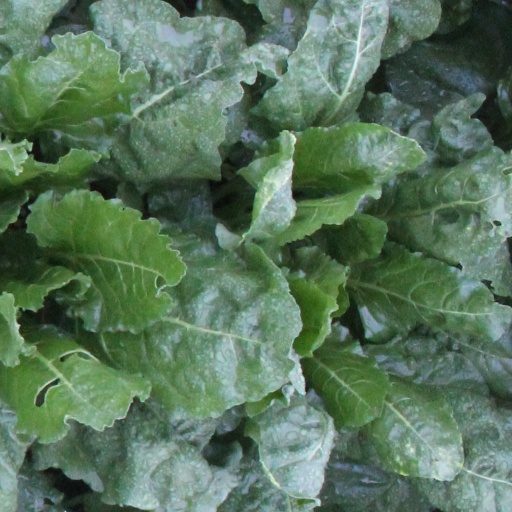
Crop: sugar beet